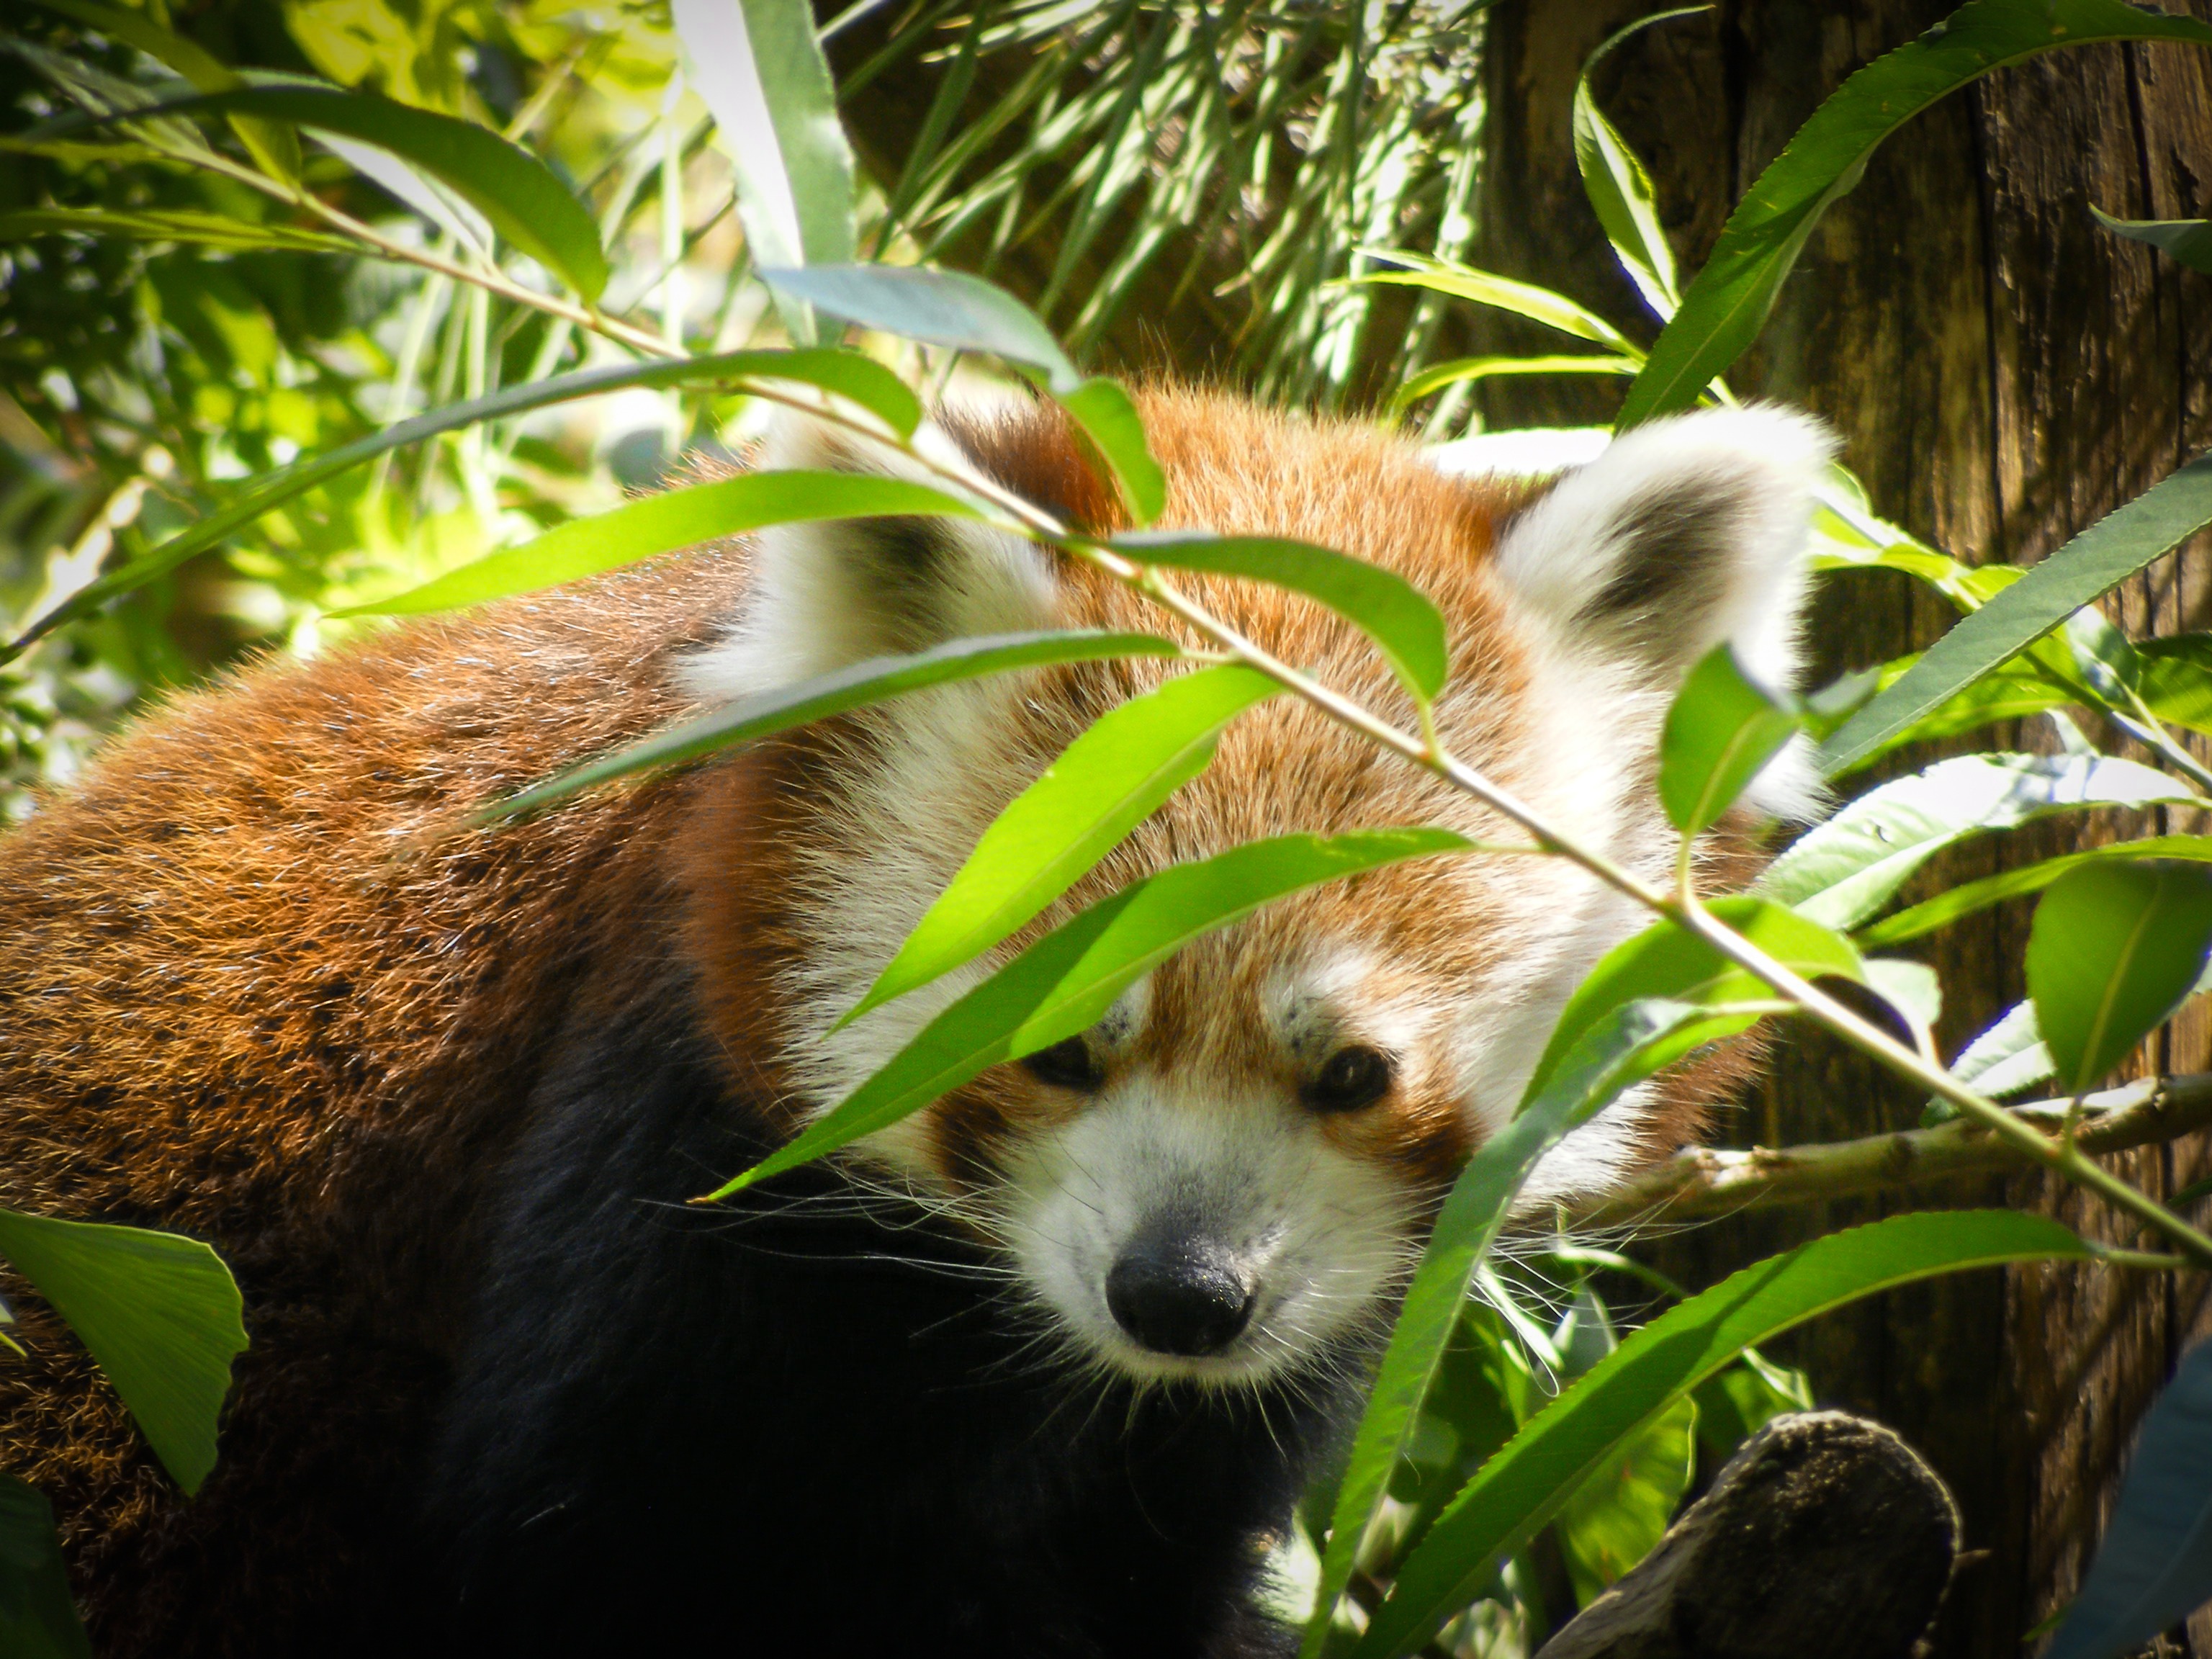
nature, hair, flower, animal, wildlife, zoo, mammal, fauna, red panda, panda, animals, vertebrate, fur coat, ailurus fulgens, polecat, ursine